Brandon Flowers (American football)

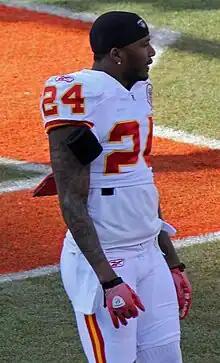
Flowers with the Kansas City Chiefs in 2010

Brandon Lavar Flowers (born February 18, 1986) is an American former professional football player who was a cornerback in the National Football League (NFL). He played college football for the Virginia Tech Hokies, and was selected by the Kansas City Chiefs in the second round of the 2008 NFL draft.